Harriet Frank Jr.

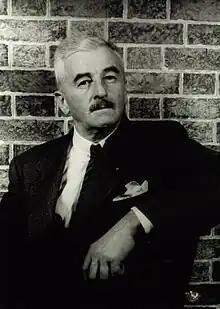
Frank and Ravetch adapted many of the novels by William Faulkner (pictured) for film. Photograph by Carl Van Vechten

Harriet Frank Jr. was born and raised in Portland, Oregon, the daughter of Edith Frances (Bergman) and Sam Goldstein, a shoe store owner. Her mother changed the family name to Frank, and her own name to Harriet, making herself Harriet Sr. and her daughter Harriet Jr. In 1939, she relocated with her family to Los Angeles, where her mother worked as a Hollywood story editor; her father attended the University of California, Los Angeles (UCLA) at the same time as Irving Ravetch, her future husband. Having graduated at different times from UCLA, the two met in the Metro-Goldwyn-Mayer young writers' training program after World War II.